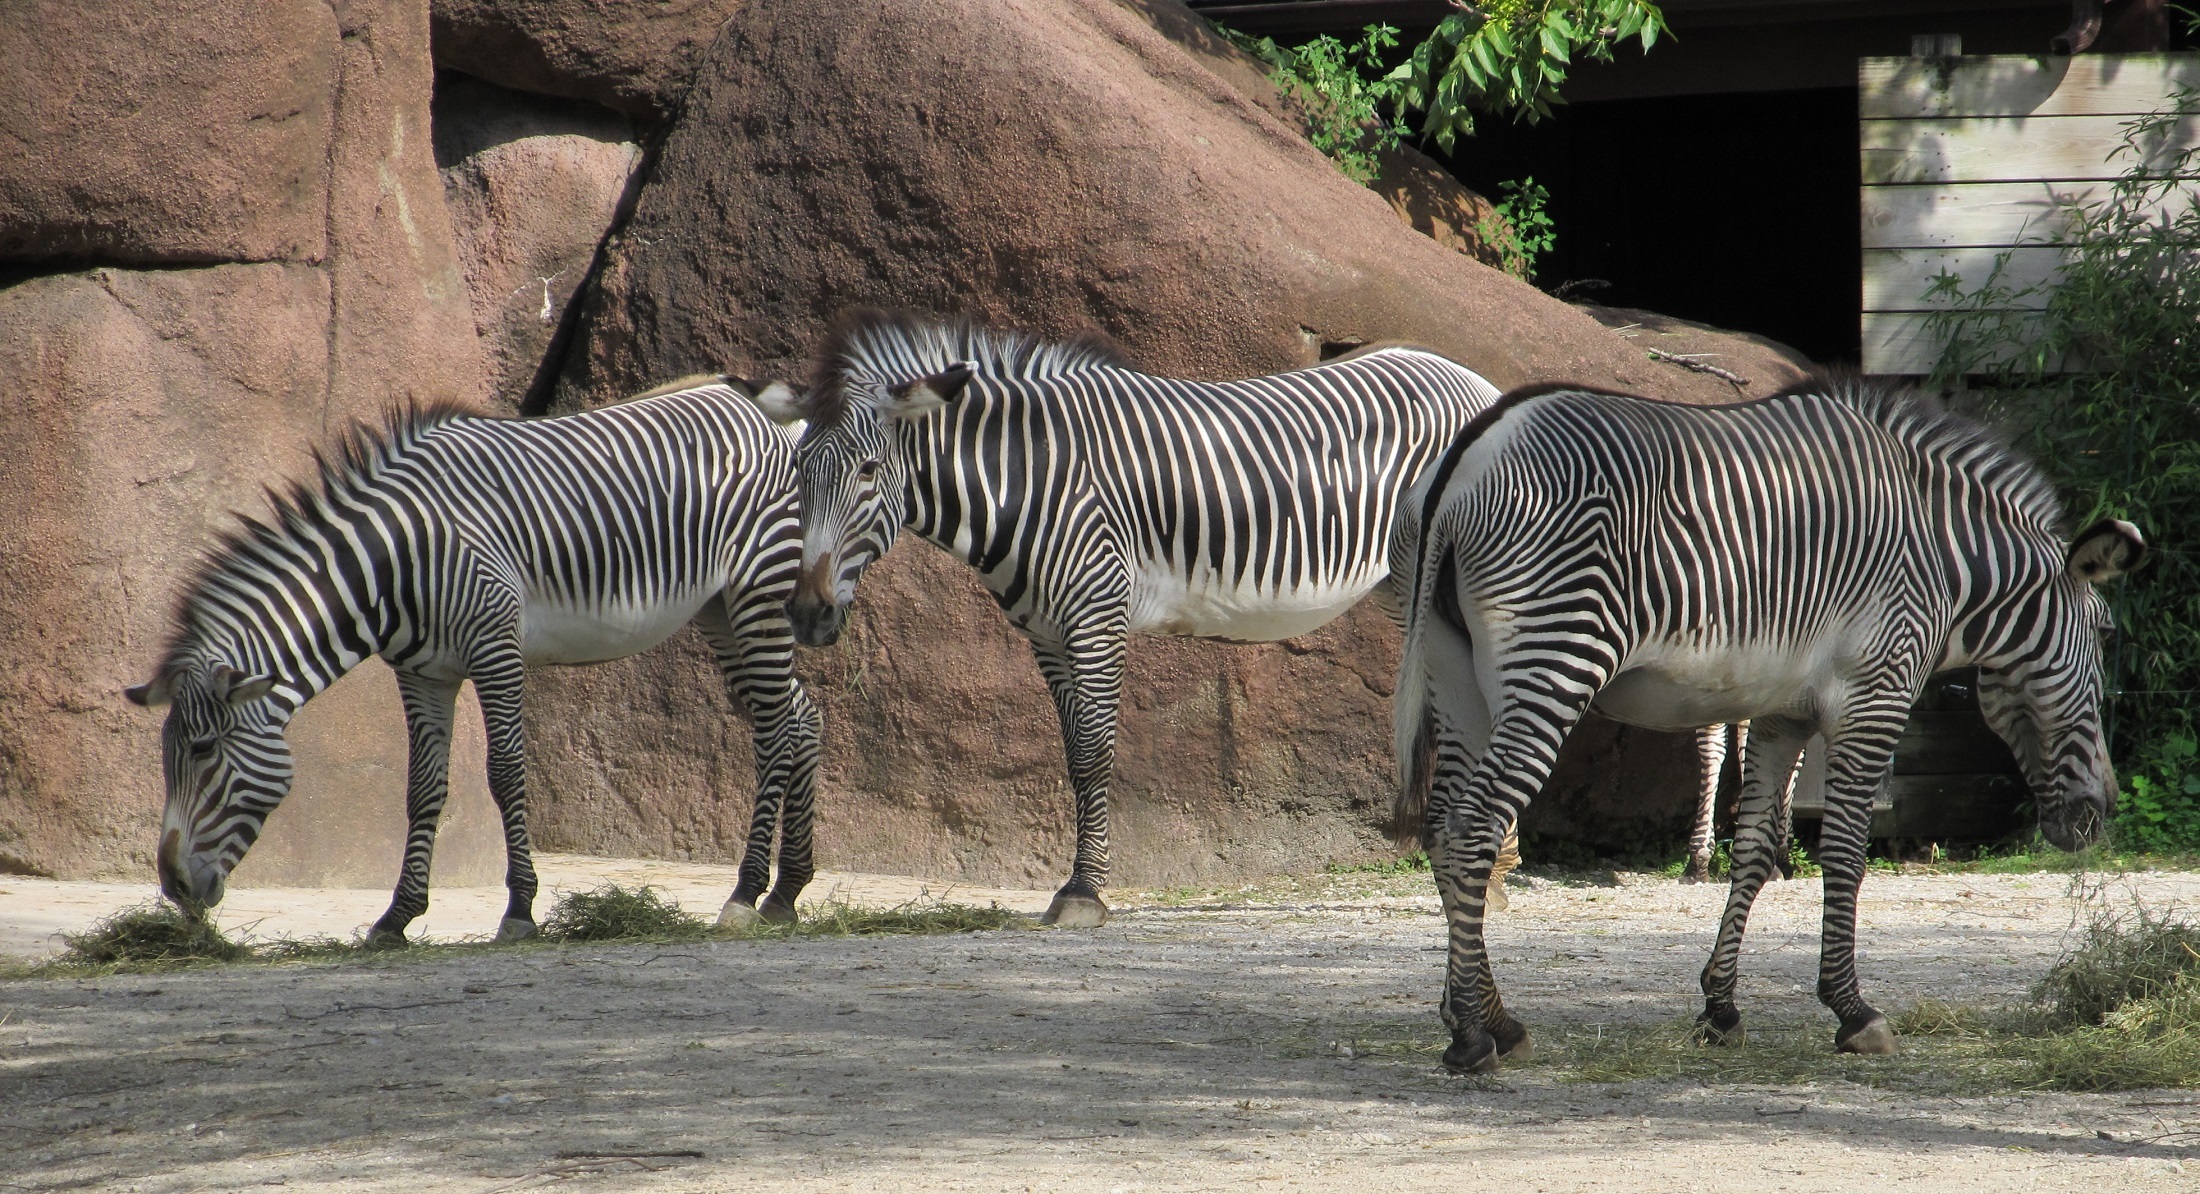
black and white, adventure, wildlife, standing, zoo, pattern, herd, mammal, fauna, savanna, zebra, striped, camouflage, enclosure, rocks, outdoors, eating, three, animals, stripes, safari, zebras, horse like mammal